Swept wing

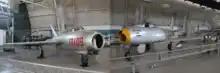
MiG-15 and F-86 Sabre Side-by-Side comparison

In May 1945, the American Operation Paperclip reached Braunschweig, where US personnel discovered a number of swept wing models and a mass of technical data from the wind tunnels. One member of the US team was George S. Schairer, who was at that time working at the Boeing company. He immediately forwarded a letter to Ben Cohn at Boeing, communicating the value of the swept wing concept. He also told Cohn to distribute the letter to other companies as well, although only Boeing and North American made immediate use of it.